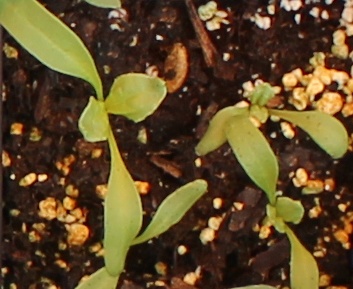
Label: Sugar beet